Columboola

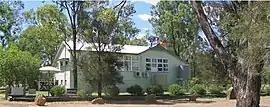
Columboola Environmental Education Centre on the site of the former Columboola State School

Columboola is a rural town and locality in the Western Downs Region, Queensland, Australia. In the , the locality of Columboola had a population of 68 people.